Changan Ruixing M80

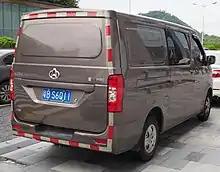
Ruixing M80 rear

The Ruixing M80 debuted in October 2013 and was launched on the Chinese auto market with prices ranging from 57,200 yuan to 71,100 yuan for the 2018 model year.